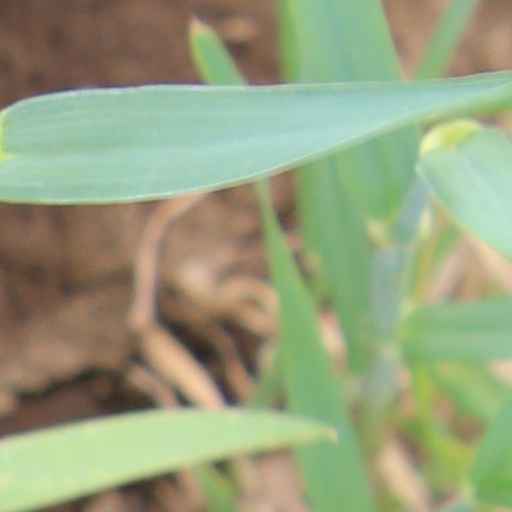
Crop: wheat